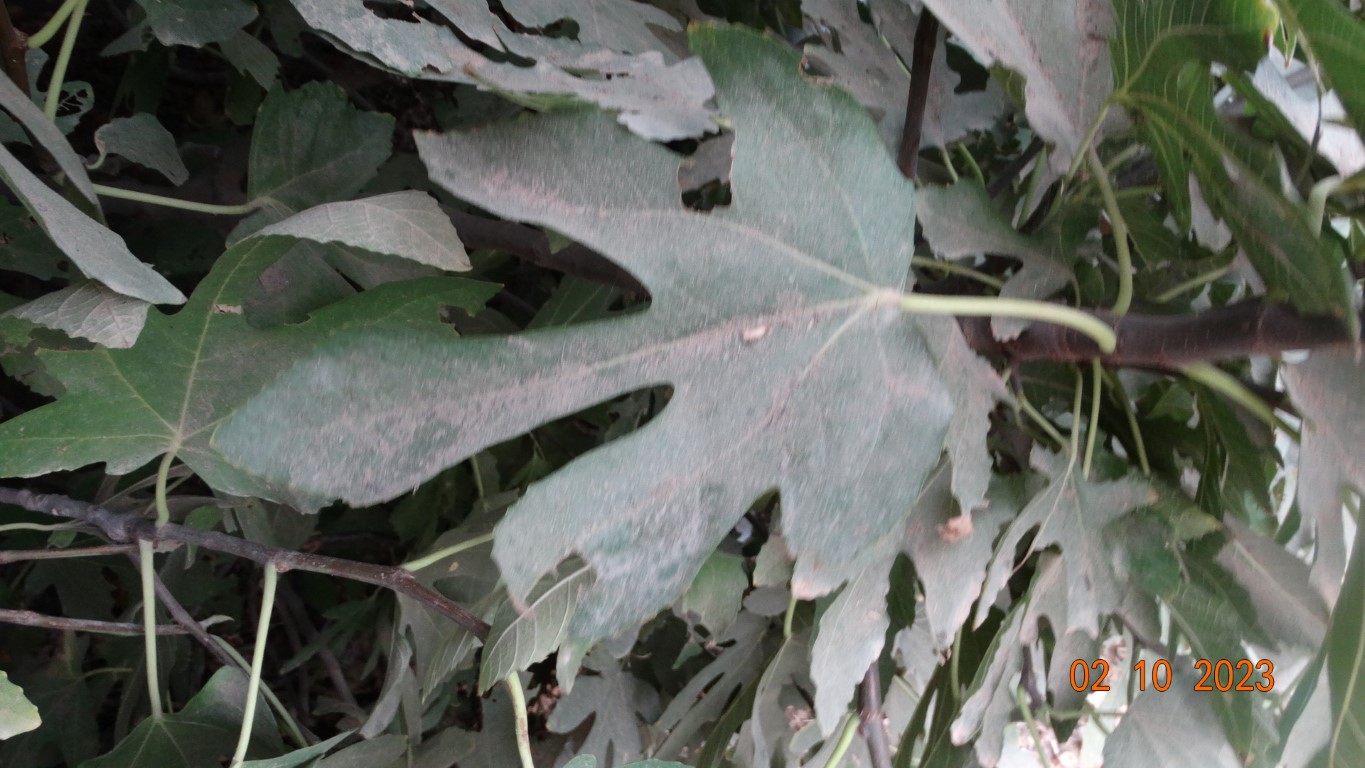
Label: healthy